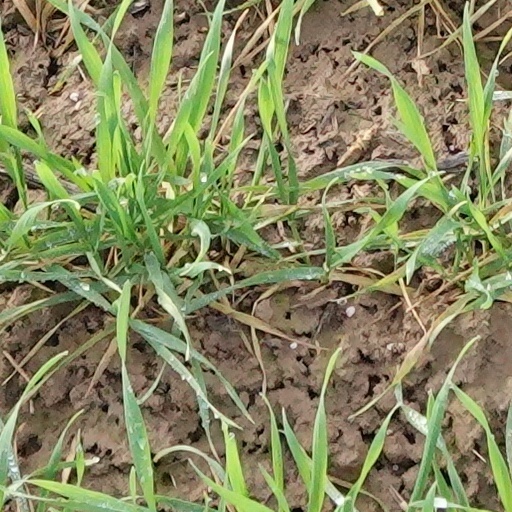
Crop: wheat